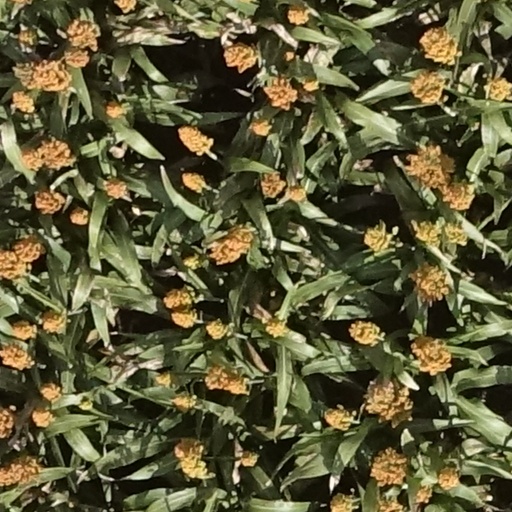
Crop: sorghum